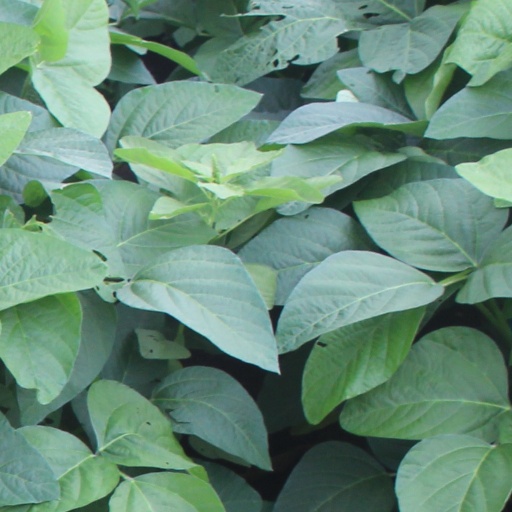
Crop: soybean